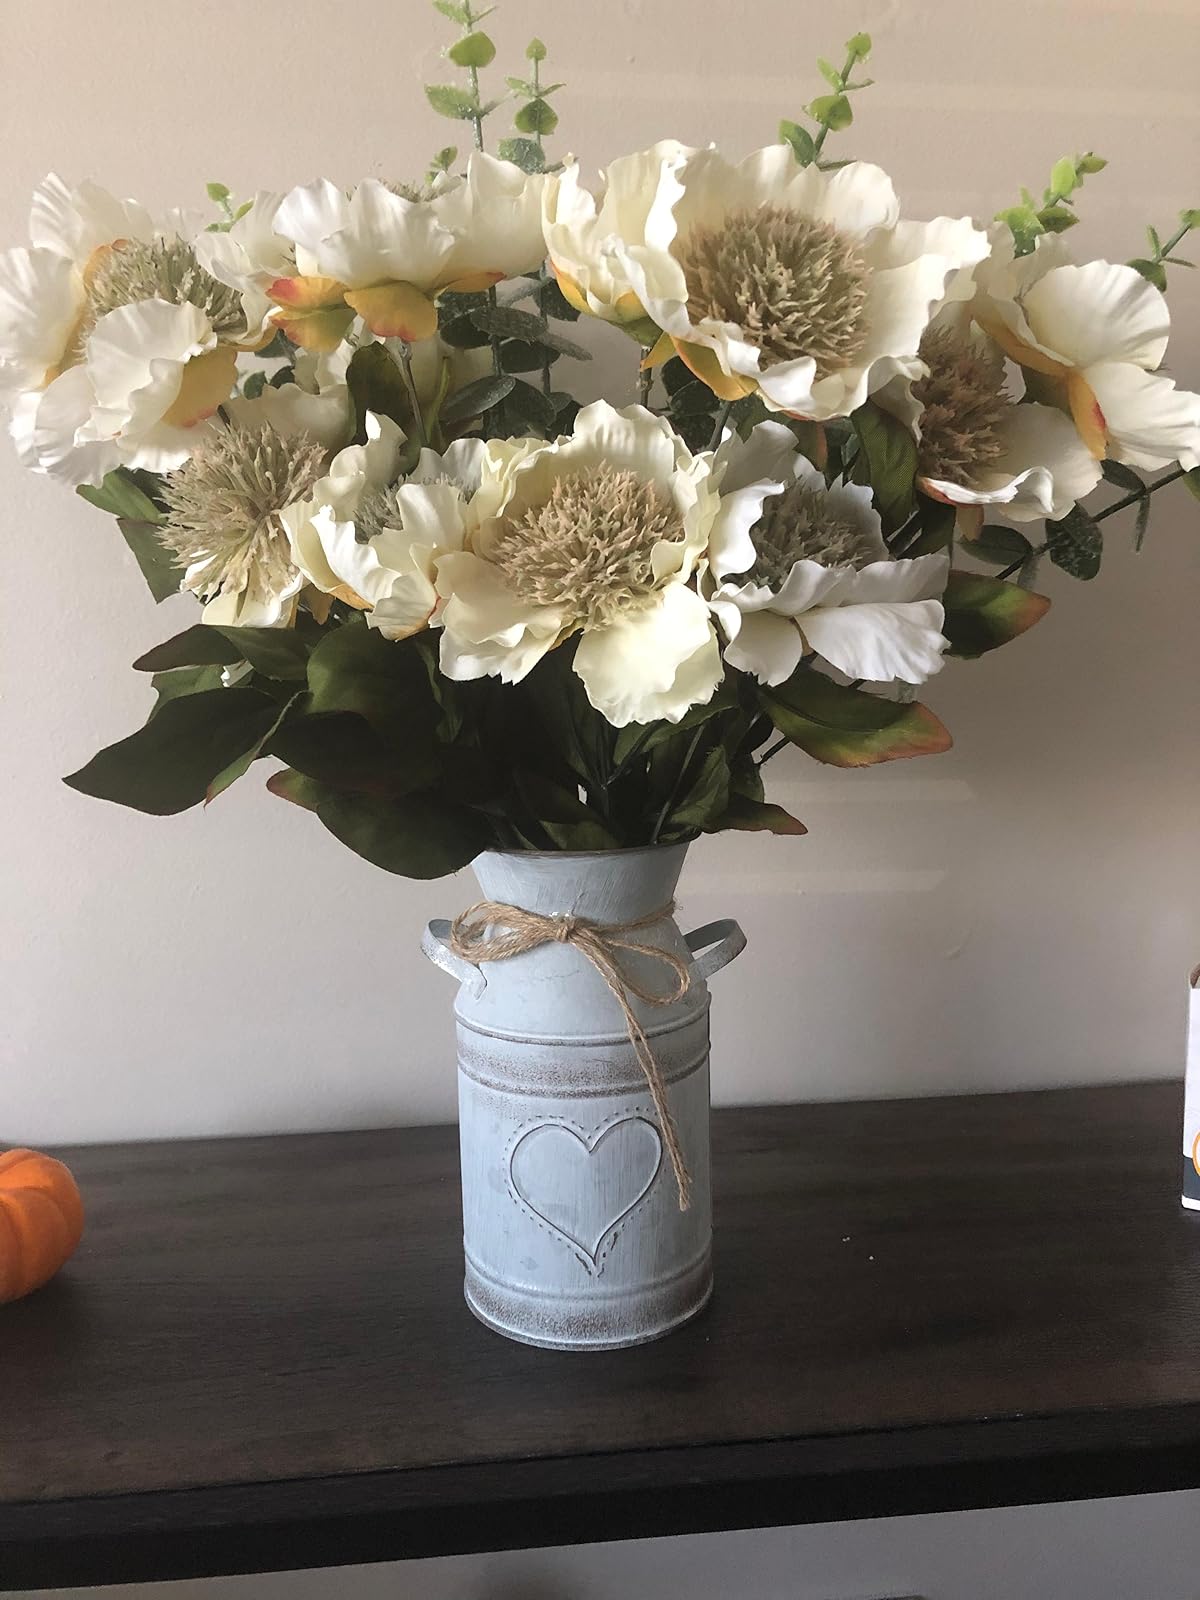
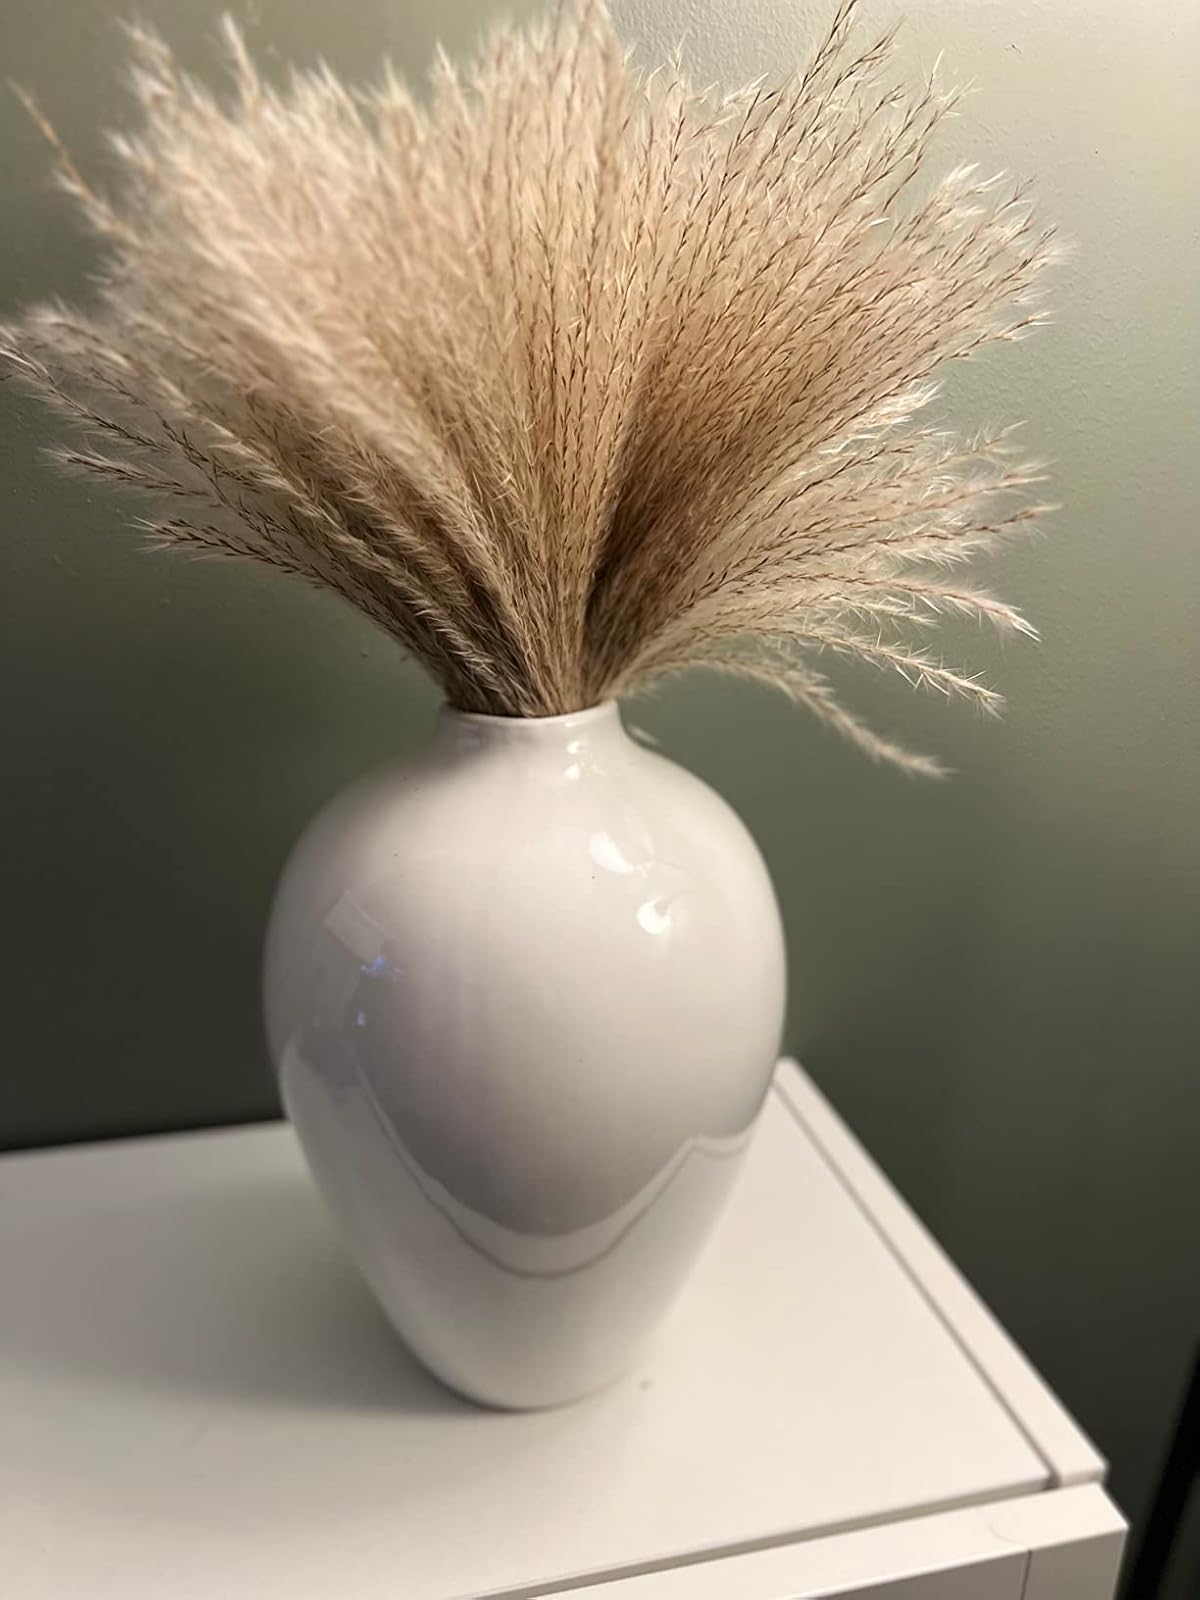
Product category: vase
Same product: no